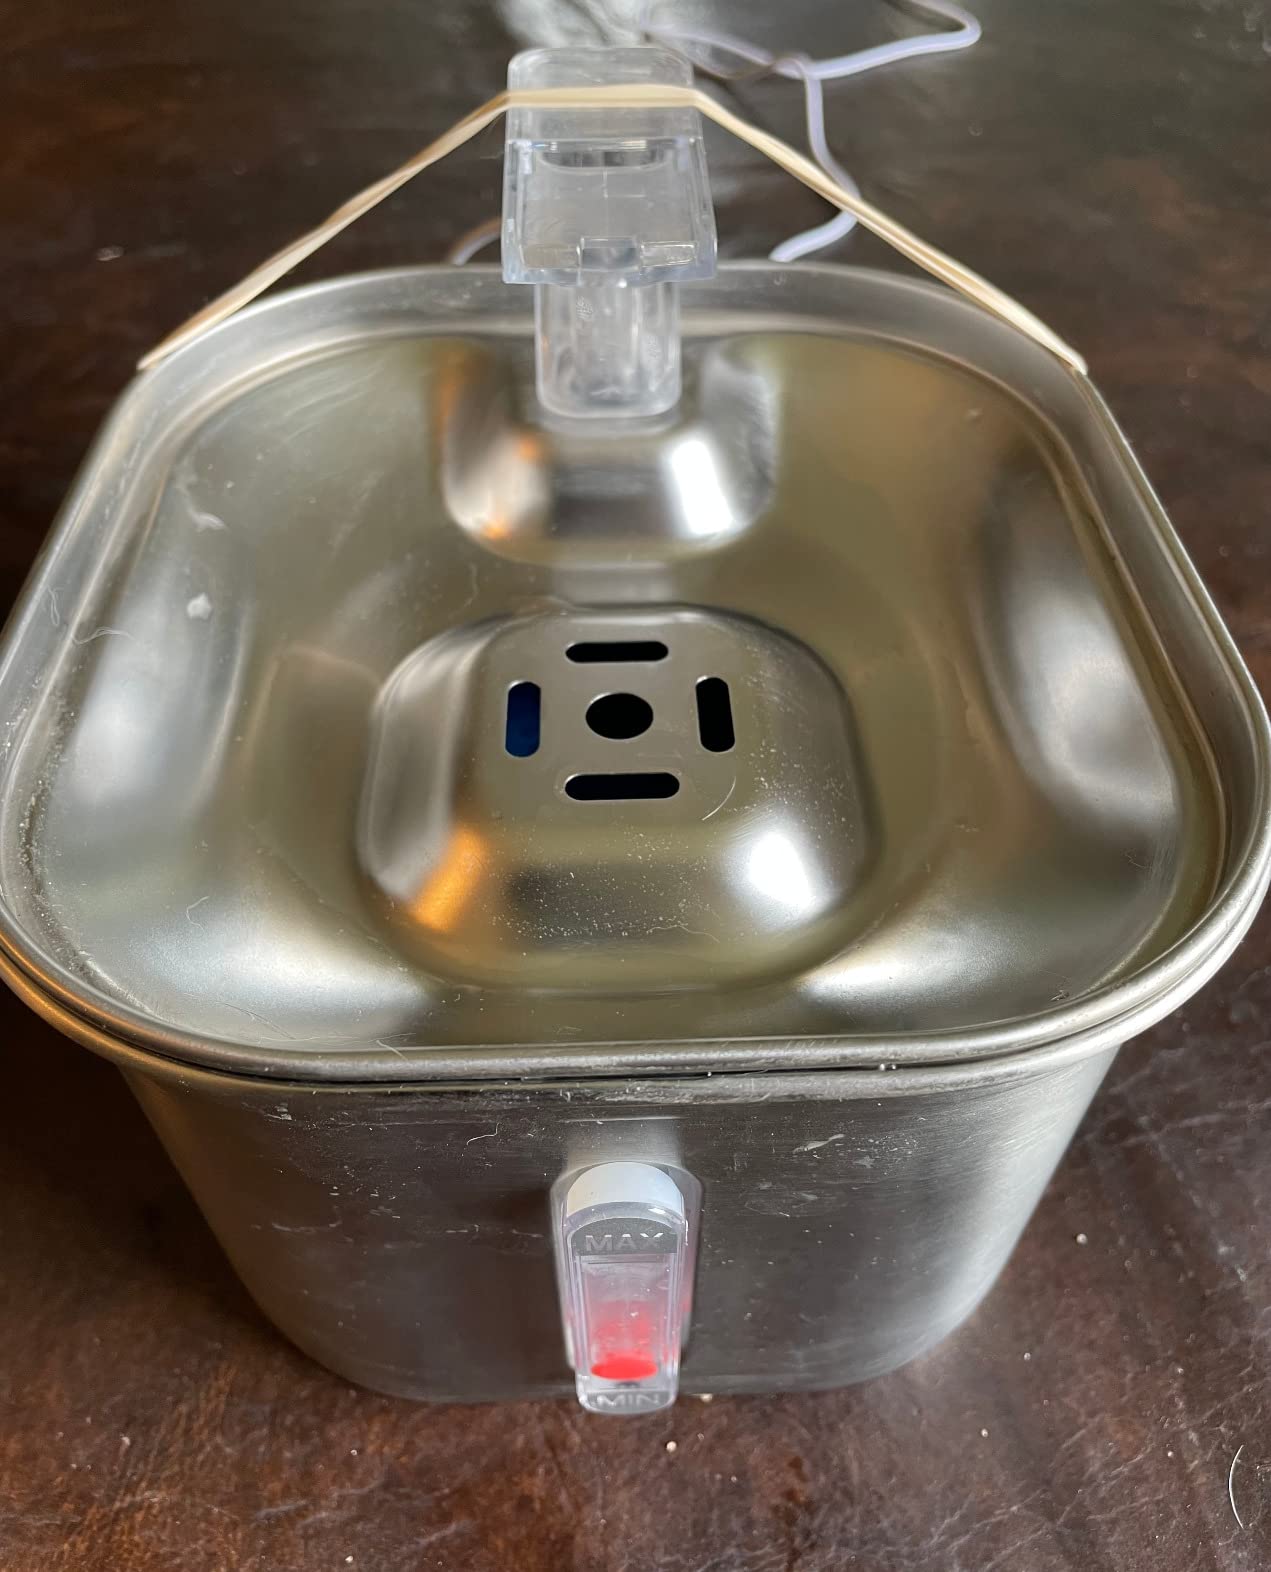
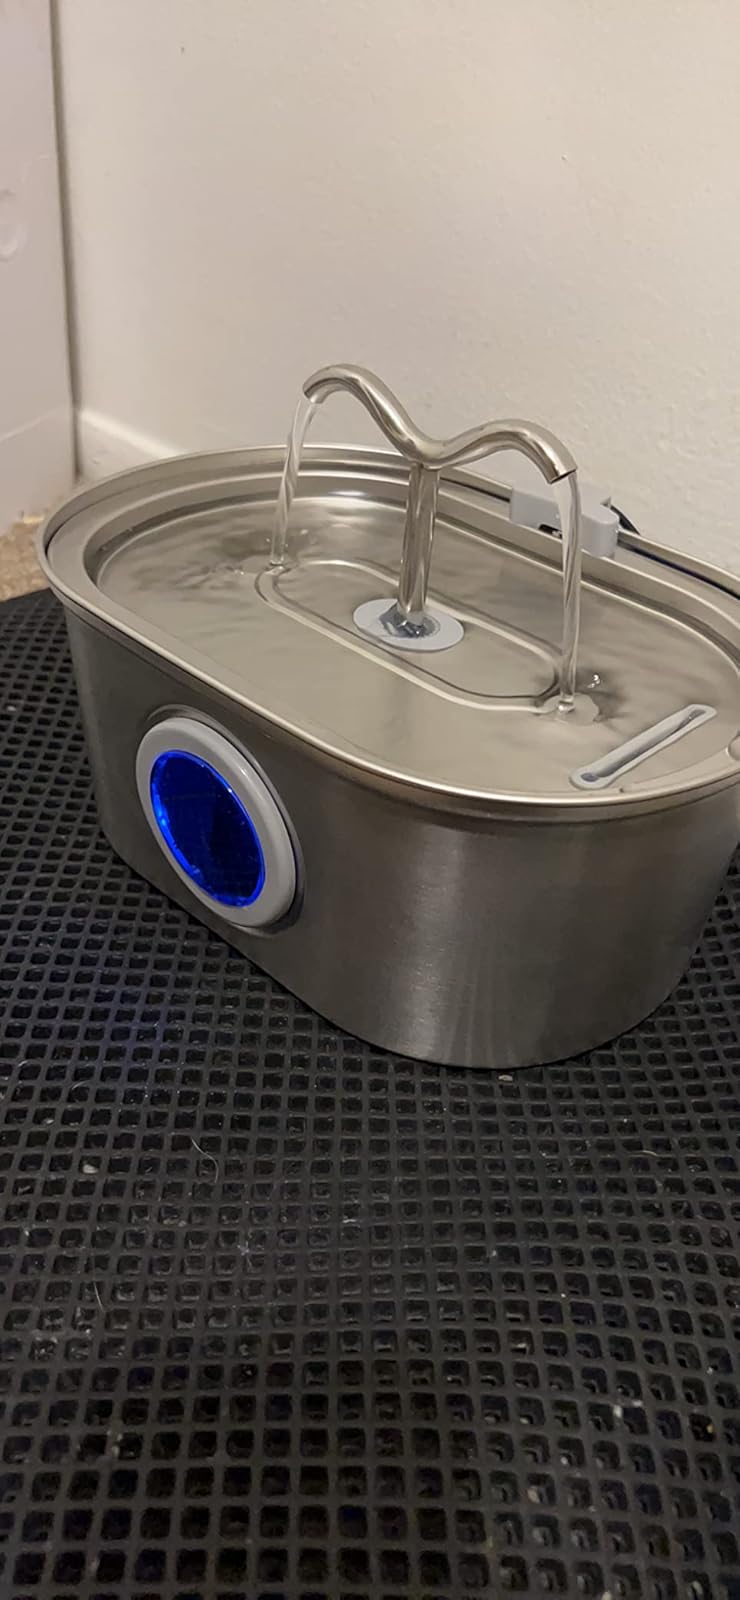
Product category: items_bowl
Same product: no